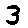
Label: 3